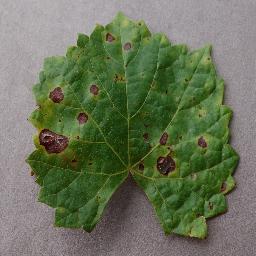
Label: Grape___Black_rot